Thomas Carlyle

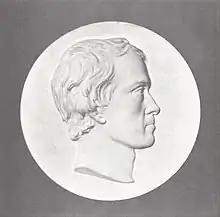
Medallion of Carlyle by Thomas Woolner, 1851. James Caw said that it recalled Lady Eastlake's description of him: "The head of a thinker, the eye of a lover, and the mouth of a peasant."

During Carlyle's lecture series, "" was officially published. It marked his career breakthrough. At the end of the year, Carlyle reported to Karl August Varnhagen von Ense that his earlier efforts to popularise German literature were beginning to produce results, and expressed his satisfaction: ""Deutschland" will reclaim her great Colony; we shall become more "Deutsch", that is to say more "English", at same time." "The French Revolution" fostered the republication of "Sartor Resartus" in London in 1838 as well as a collection of his earlier writings in the form of the "Critical and Miscellaneous Essays", facilitated in Boston with the aid of Emerson. Carlyle presented his second lecture series in April and June 1838 on the history of literature at the Marylebone Institution in Portman Square. "The Examiner" reported that at the end of the second lecture, "Mr. Carlyle was heartily greeted with applause." Carlyle felt that they "went on better and better, and grew at last, or threatened to grow, quite a flaming affair." He published two essays in 1838, "Sir Walter Scott", being a review of John Gibson Lockhart's biography, and "Varnhagen von Ense's Memoirs". In April 1839, Carlyle published "Petition on the Copyright Bill". A third series of lectures was given in May on the revolutions of modern Europe, which the "Examiner" reviewed positively, noting after the third lecture that "Mr. Carlyle's audiences appear to increase in number every time." Carlyle wrote to his mother that the lectures were met "with very kind acceptance from people more distinguished than ever; yet still with a feeling that I was far from the "right" lecturing point yet." In July, he published "On the Sinking of the Vengeur" and in December he published "Chartism", a pamphlet in which he addressed the movement of the same name and raised the Condition-of-England question.